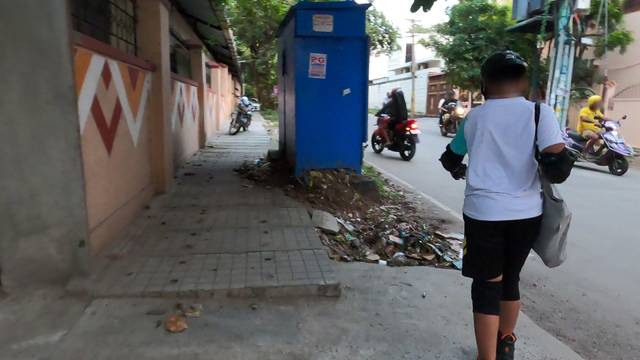
Region: India
Coordinates: 12.976, 77.637